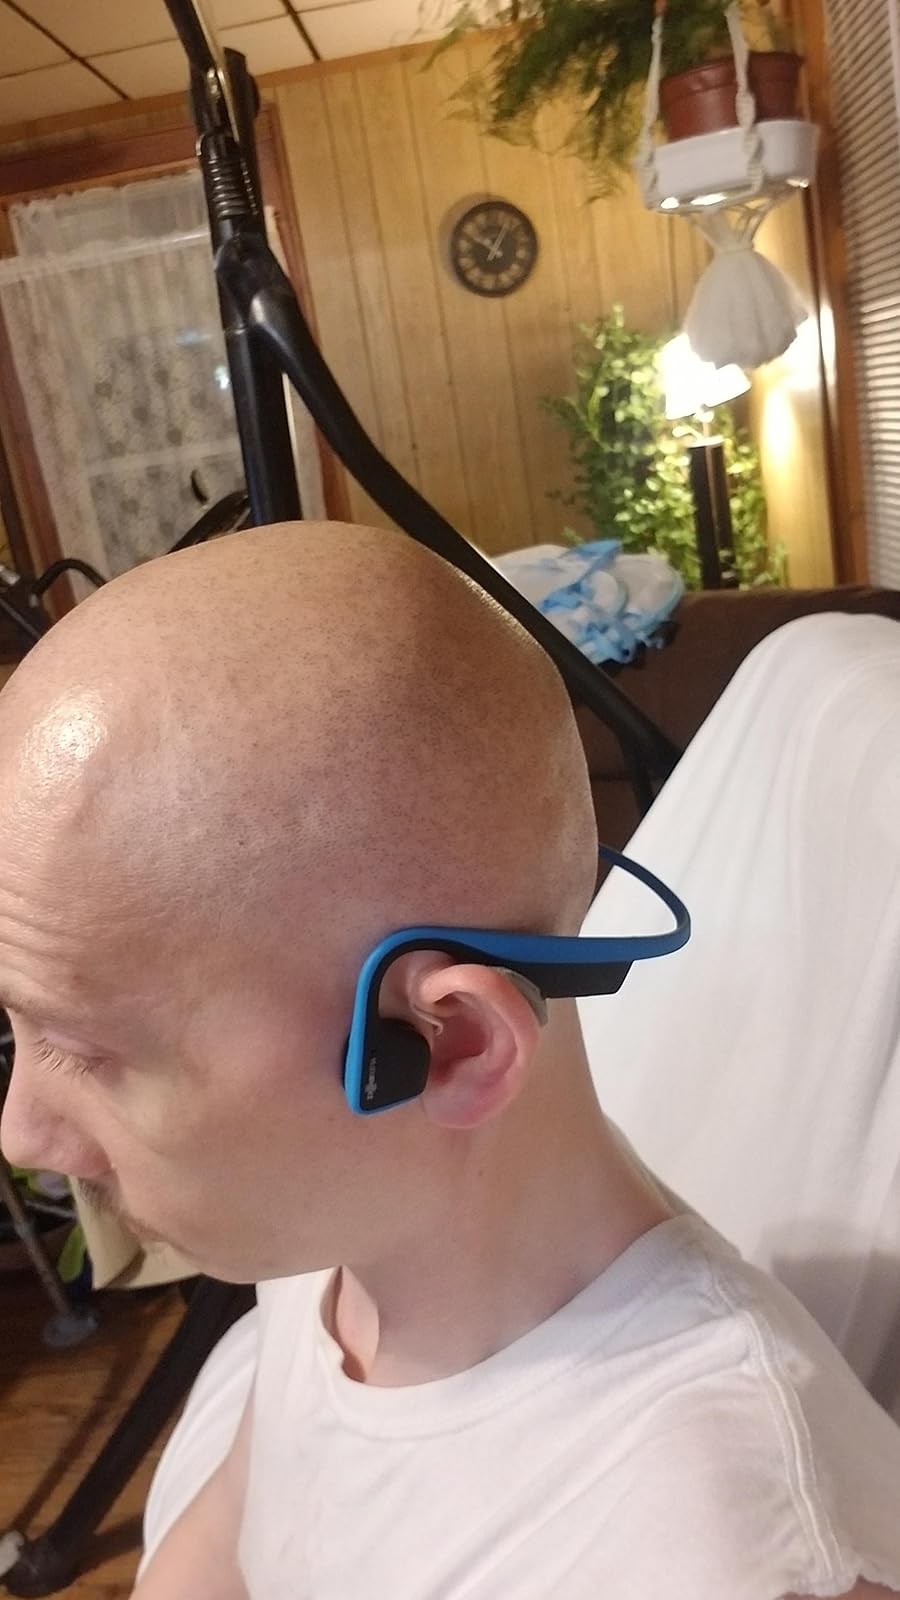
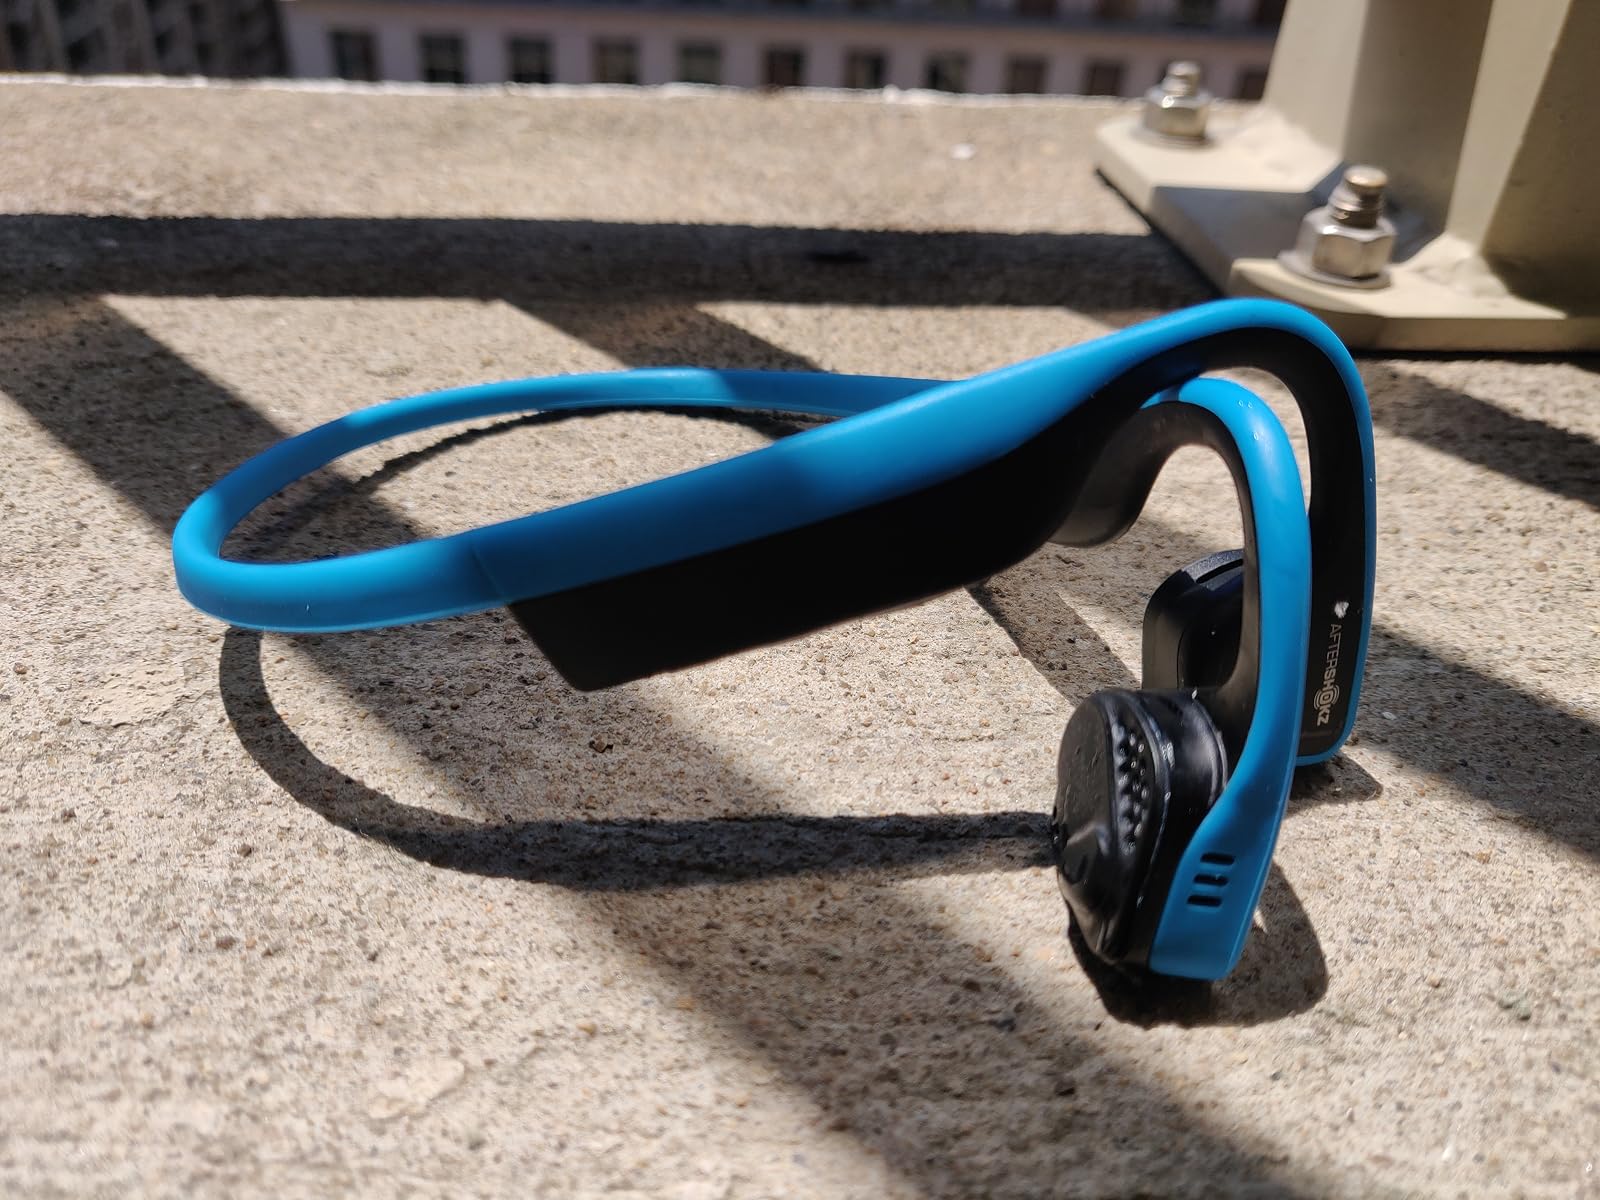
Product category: headphones
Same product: yes